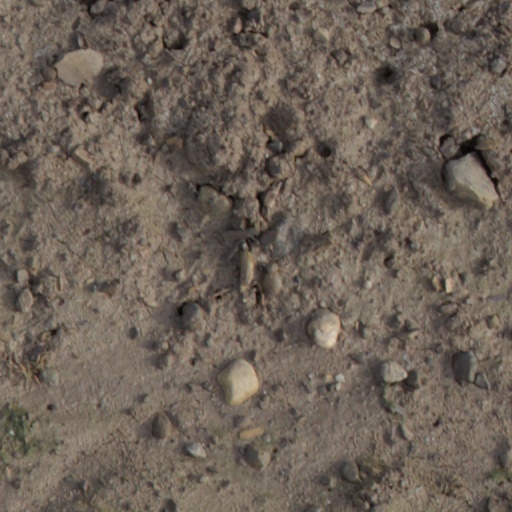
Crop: wheat